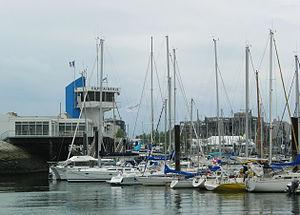
Le tourisme en Charente-Maritime constitue l'un des piliers de l'économie départementale.
Un port de plaisance est un port situé en bord de mer ou des rivières, réservé aux bateaux de plaisance à voile et à moteur.
Le port de plaisance de La Rochelle a été créé en 1972. C'est l'un des plus grands ports de plaisance du monde et d'Europe avec ses 5 047 places réparties sur une surface de 70 hectares. Il génère près de 2000 emplois directs et indirects sur un plateau nautique regroupant 230 entreprises. A la différence d'une gestion en marina, toutes les places sont gérées en location annuelle ou en location pour les visiteurs en escale.
Le nautisme en France désigne l'ensemble des activités de navigation de loisir et sport sur l'eau en France ; notamment la navigation de plaisance ou sport à la voile ou au moteur, les sports de rame ou de pagaie et les sports de glisse sur l'eau.